Professor Layton and the Diabolical Box

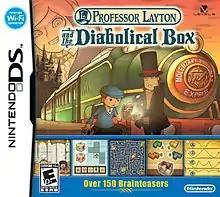
North American box art

Professor Layton and the Diabolical Box, known in Australia and Europe as Professor Layton and Pandora's Box, is the second game in the "Professor Layton" series by Level-5. It was followed by a third game, "Professor Layton and the Unwound Future". The game follows Professor Layton and his self-proclaimed apprentice Luke as they travel cross-country by train to solve the mystery behind a mysterious box that is said to kill anyone who opens it. An enhanced mobile port of "Diabolical Box", subtitled "HD for Mobile", was released on December 5, 2018.